Mill Creek Friends Meetinghouse

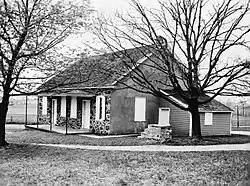
Mill Creek Friends Meetinghouse, 1958

Mill Creek Friends Meetinghouse is a historic Quaker meeting house located near Newark, New Castle County, Delaware.